Primož Urh-Zupan

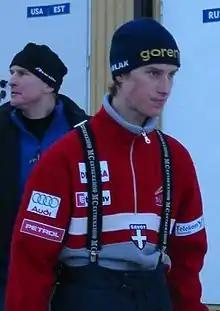
Urh-Zupan (right) in 2003

Primož Urh-Zupan (born 22 January 1983) is a Slovenian former ski jumper who competed from 1999 to 2005. His best World Cup finish was seventh in a team competition in Kuopio on 25 November 2000.